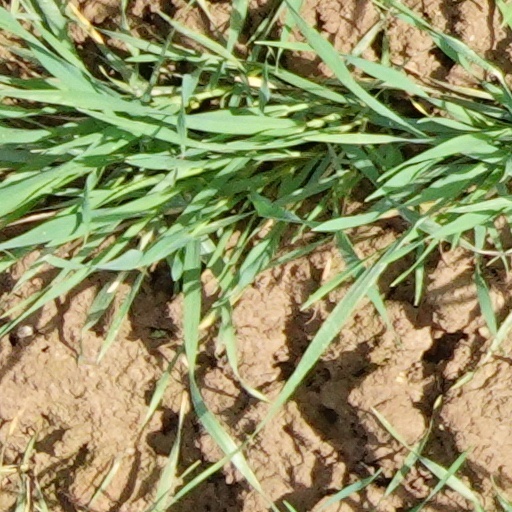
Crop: wheat